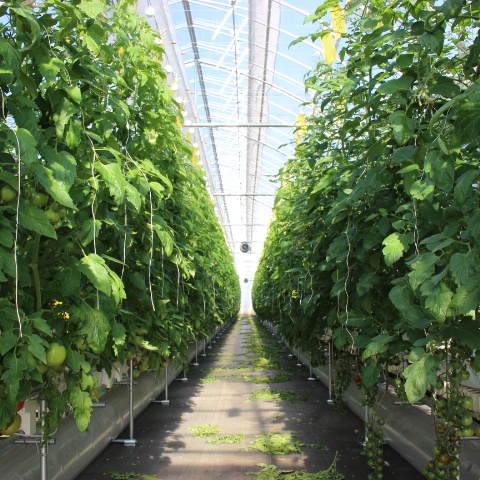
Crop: tomato